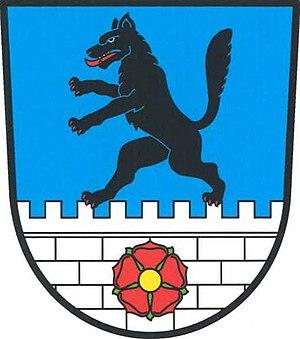
Kvítkov est une commune du district de Česká Lípa, dans la région de Liberec, en République tchèque. Sa population s'élevait à 224 habitants en 2018.